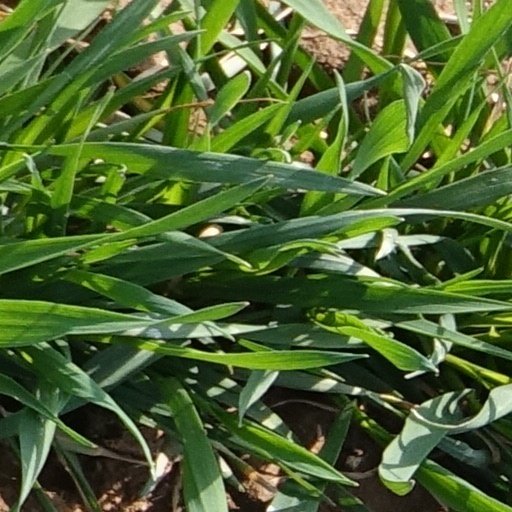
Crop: wheat